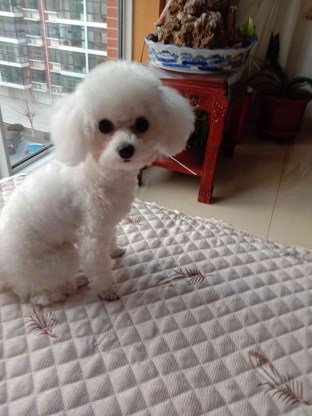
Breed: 3083-n000117-Bichon_Frise